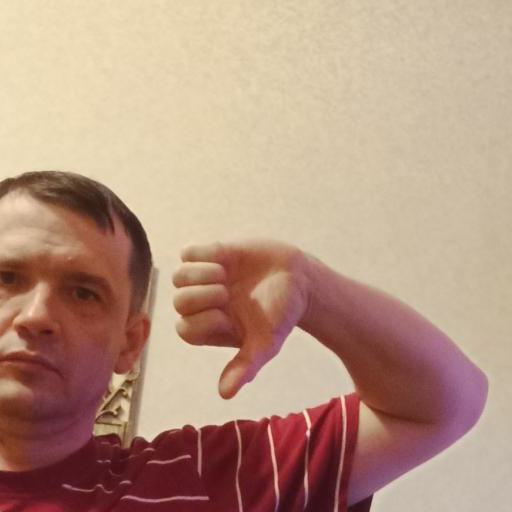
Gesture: dislike